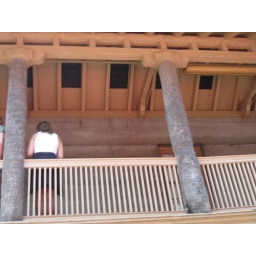
Some of the buildings at Flagler College in St. Augustine used palm tree trunks for roof support.